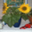
Label: sunflower